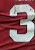
Number: 3